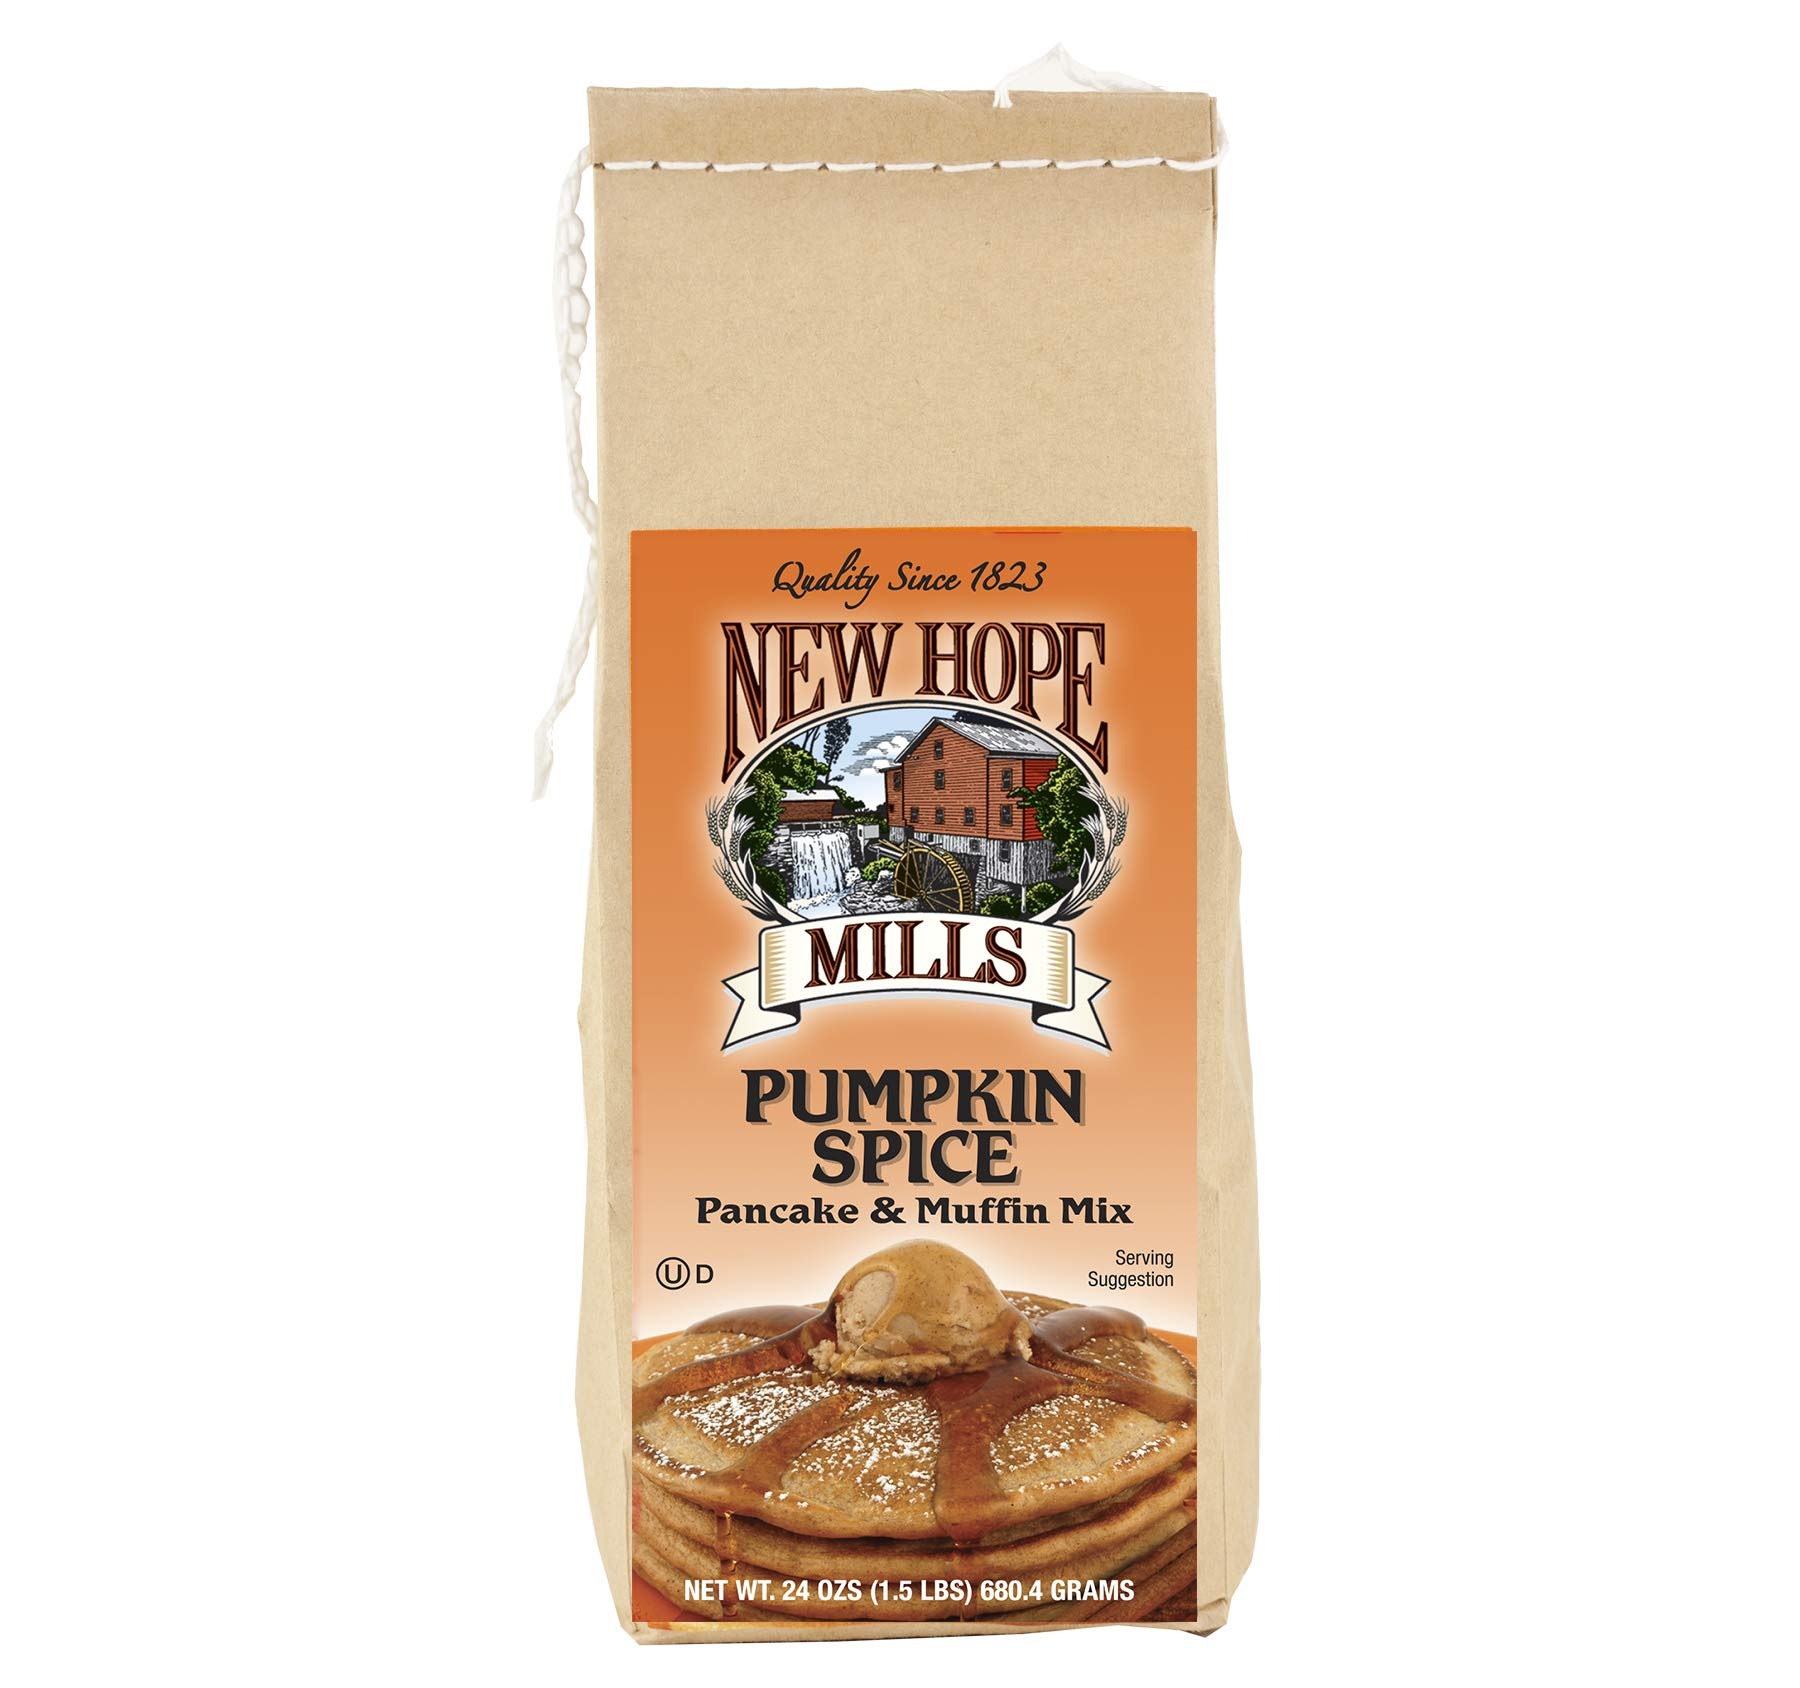
Item Name: New Hope Mills Flavored Pancake Mix- Two 24 oz. Bags- Your Choice of 5 Different Varieties (Pumpkin Spice)
Bullet Point 1: New Hope Mills was founded in 1823 – which means we’ve been at this for over 195 years!
Bullet Point 2: We have families in mind when we create our products. They’re affordable, easy to make and the whole family can join the table to enjoy it!
Bullet Point 3: Add fresh fruit or chocolate chips to the mix for an extra special breakfast.
Bullet Point 4: Everyone that uses our products always come back for more. We must be doing something right!
Product Description: Pumpkin Spice Pancake Mix makes not only delicious pancakes but can be used to make delicious muffins too! Add chocolate chips or cranberries to the mix for an extra special breakfast.
Value: 48.0
Unit: Ounce

Price: 24.99